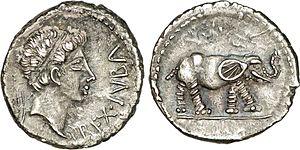
Juba II est un roi berbère de la Maurétanie. Fils de Juba Iᵉʳ, né vers 52 av. J.-C. à Hippone en Numidie, dans actuelle Annaba en Algérie et mort vers 23 ap. J.-C. à Tipaza, en Algérie. Juba II est élevé à Rome dans une captivité dorée par Octavie, la sœur du futur empereur Auguste. Il règne à partir de 25 av. J.-C. environ sous tutelle romaine dans sa capitale Césarée de Maurétanie.
Djebahia est une commune algérienne située dans la wilaya de Bouira, en Kabylie, sur le massif du Djurdjura.
La Maurétanie, est un ancien royaume du Maghreb situé entre l'Oued-el-Kebir à l'Est et l'Océan Atlantique à l'ouest.